Will Ferrell

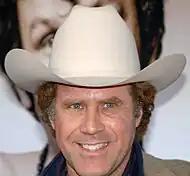
Ferrell at the premiere of "", December 2007

During his time on "Saturday Night Live", Ferrell appeared in several movies: "" (1997), "A Night at the Roxbury" (1998), "Superstar" (1999), "The Ladies Man" (2000), "Dick" (1999), "Drowning Mona" (2000), "" (1999), "Jay and Silent Bob Strike Back" (2001), and "Zoolander" (2001). His first starring role after his departure from "Saturday Night Live" was as Frank "The Tank" Richard in "Old School" (2003). The film "belongs to Mr. Ferrell," declared "The New York Times", which described how he "uses his hilarious, anxious zealotry to sell the part." "Old School" was a success and Ferrell received an MTV Movie Awards nomination for Best Comedic Performance.